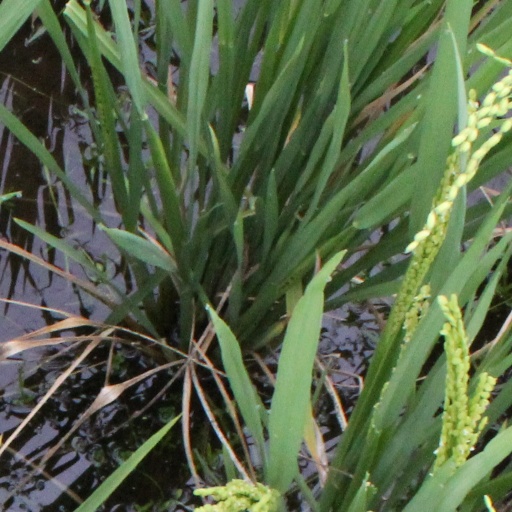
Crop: rice